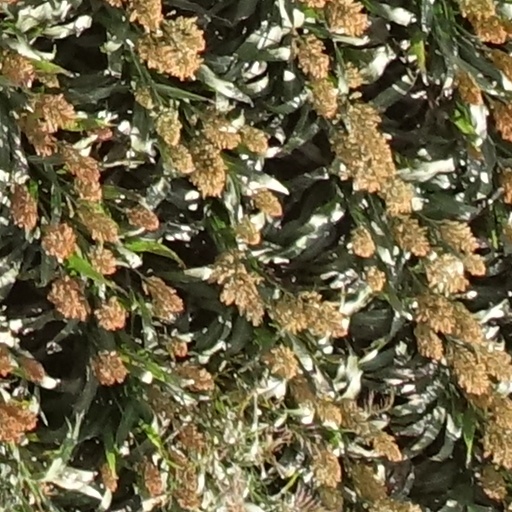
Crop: sorghum